High Street

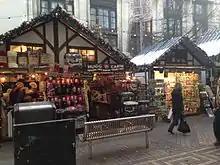
Christmas shopping in Nottingham City Centre in 2016

In 2006, a House of Commons committee concluded that the loss of small shops on high streets in favor of chain stores contributes to the formation of clone towns, leading to "a loss of sociability".